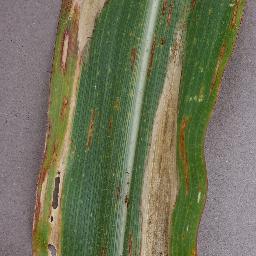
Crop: corn
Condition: (maize)_northern_blight